Stéphanie Félicité, comtesse de Genlis

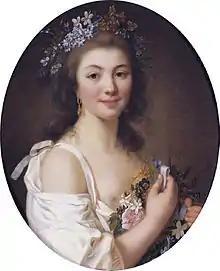
Madame de Genlis, portrait by Jacques-Antoine-Marie Lemoine

Caroline-Stéphanie-Félicité du Crest de Saint-Aubin was born on 25 April 1746 at Champcéry near Autun, in the Saône-et-Loire region. Her parents were Pierre César du Crest (1711–1763), later Marquis de Saint Aubin, and Marie Françoise Félicité Mauget de Mézières (1717–1790).